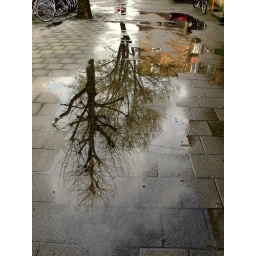
Weerspiegeling van een plataan en een bloeiende abeel in een plas. Reflection of a plane and a flowering aspen in a puddle